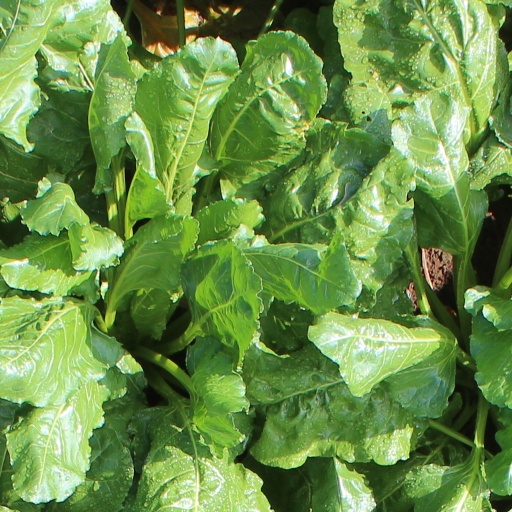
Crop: sugar beet